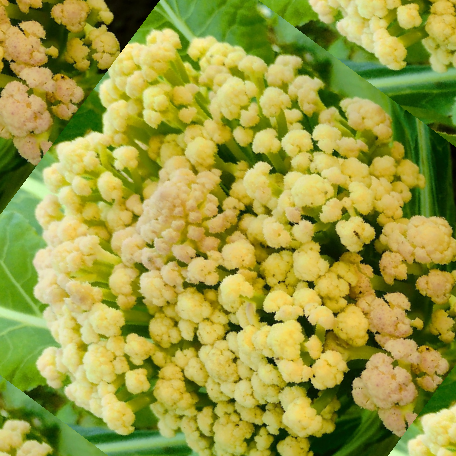
Label: Bacterial spot rot